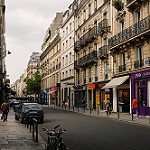
Scene: Outdoor